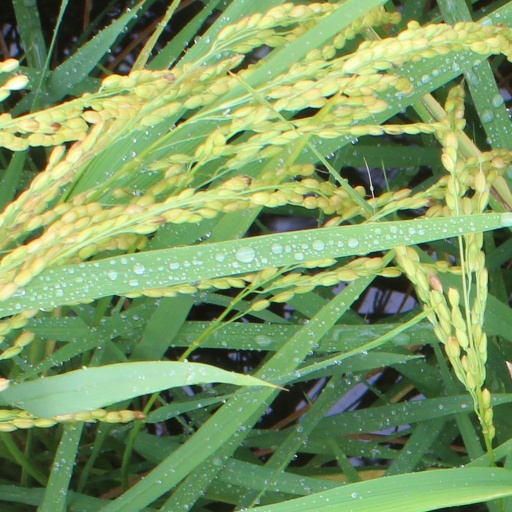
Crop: rice